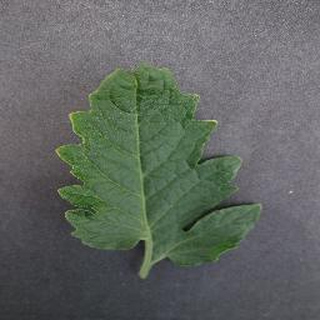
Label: healthy_tomato